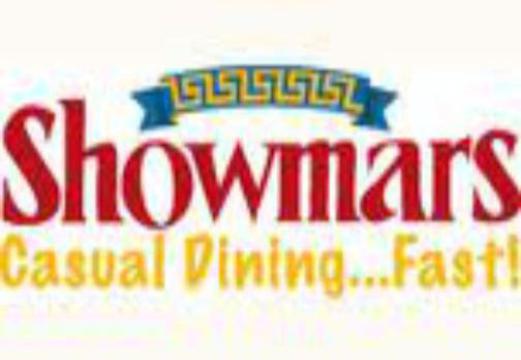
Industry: Food